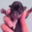
Label: dog